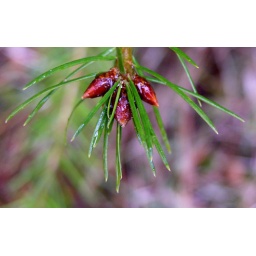
wet buds on a scottish fir tree in a forest in Loch Lomond, Scotland, UK